Citadel of Tripoli

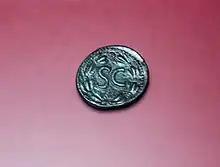
Coin from Tripoli, 2nd century BCE

The citadel houses the North Lebanon & Akkar Museum. The small museum has a numismatic collection covering most periods from the Hellenic to the Ayyubid one.